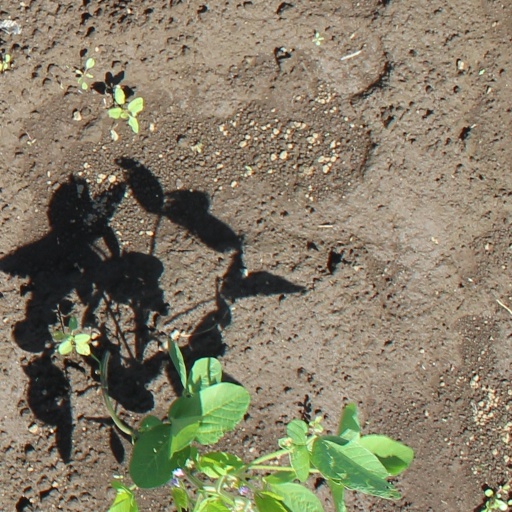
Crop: soybean